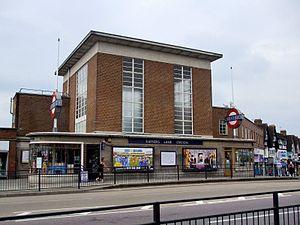
Rayners Lane est une station du métro de Londres. La station est sur la Metropolitan line et la Piccadilly line en zone 5.